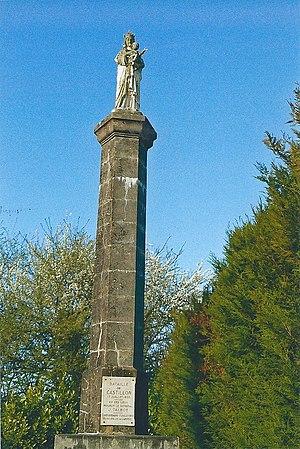
Monument de tabot, se trouvant à l'emplacement de l'ancienne chapelle Notre-Dame de Colles
Lamothe-Montravel est une commune française située dans le département de la Dordogne, en région Nouvelle-Aquitaine.